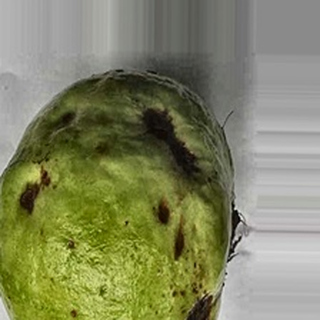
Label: guava_anthracnose